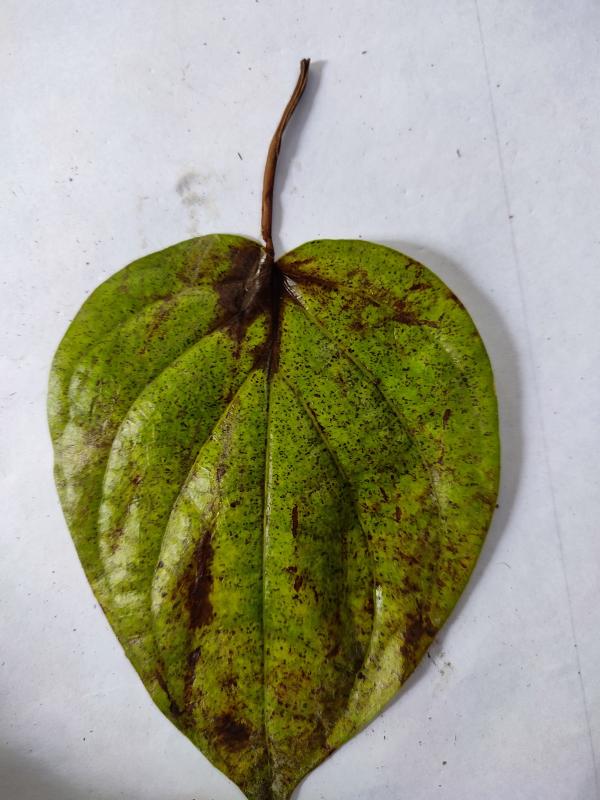
Label: Dried_Leaf